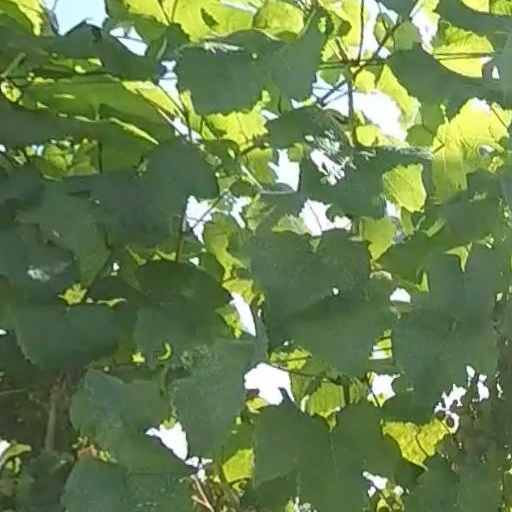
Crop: grape